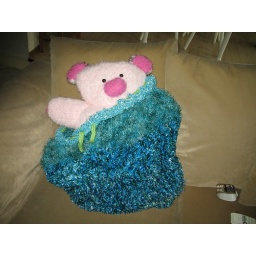
bear in bag